Da'i al-Mutlaq

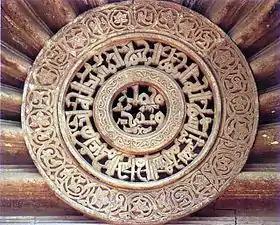
The Qur'anic verse 33:33 inscribed at Al-Aqmar Mosque signifying the purity of Ahl al-Bayt [and their Du'at].

According to Tayyibi Isma'ili tradition, in the Imam's absence, the Da'i al-Mutlaq is the faith's highest authority; i.e., the Da'i al-Mutlaq holds the same authority as the Imam. Before the seclusion of al-Tayyib, the Da'i al-Mutlaq operated under the direct orders of the Imam and his trusted associates in regions where Isma'ili faithful were present, either living openly propounding their faith, or secretly due to fear of persecution.